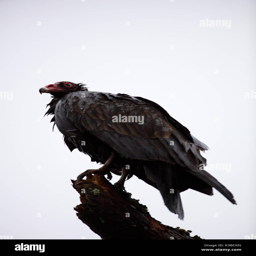
biological species perched on a tree limb in the rain